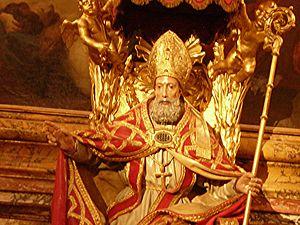
Saint Félicien de Foligno est un évêque et un martyr. On le fête le 24 janvier.